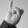
ASL letter: I